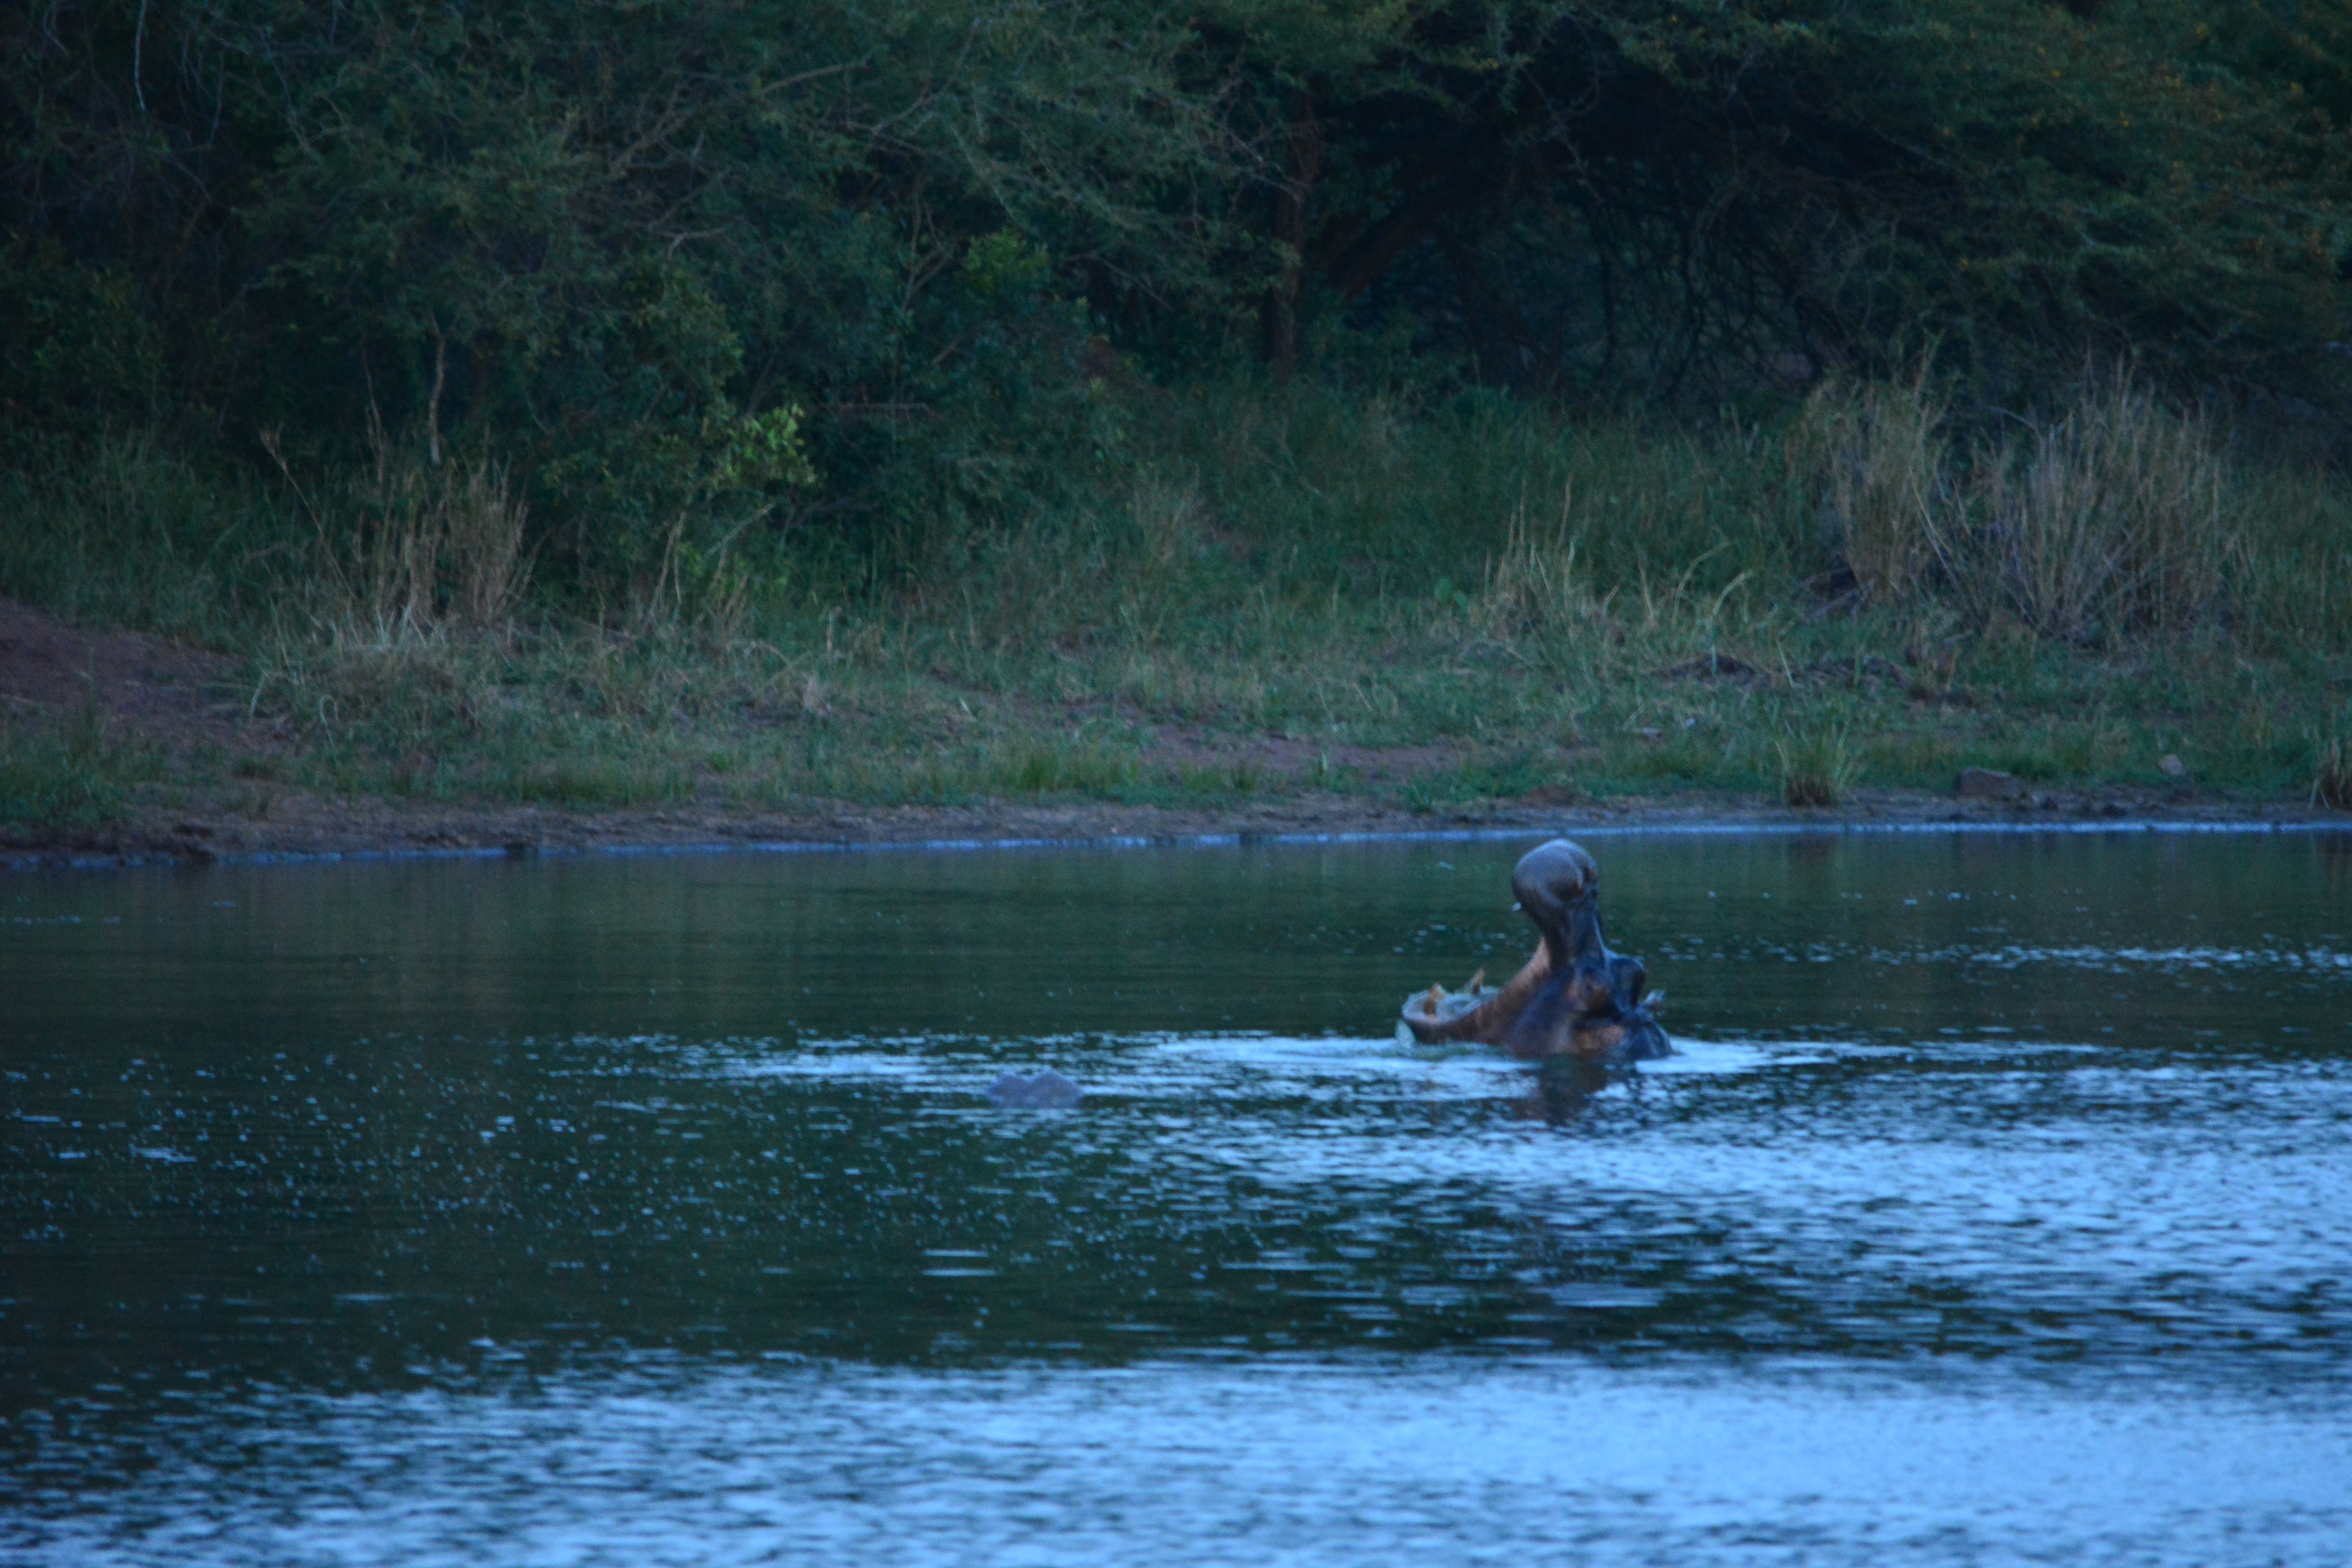
water, boat, lake, river, canoe, paddle, vehicle, fishing, boating, watercraft rowing, recreational fishing